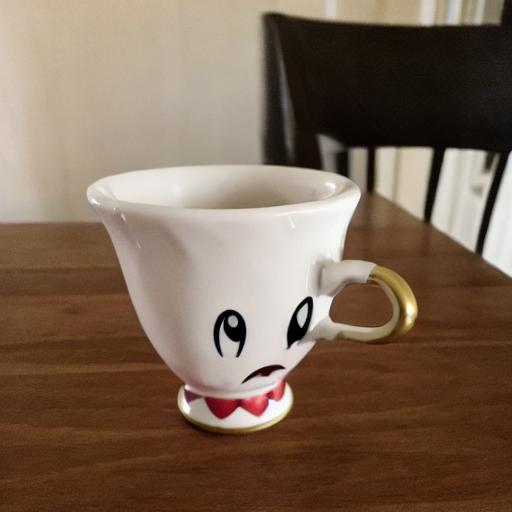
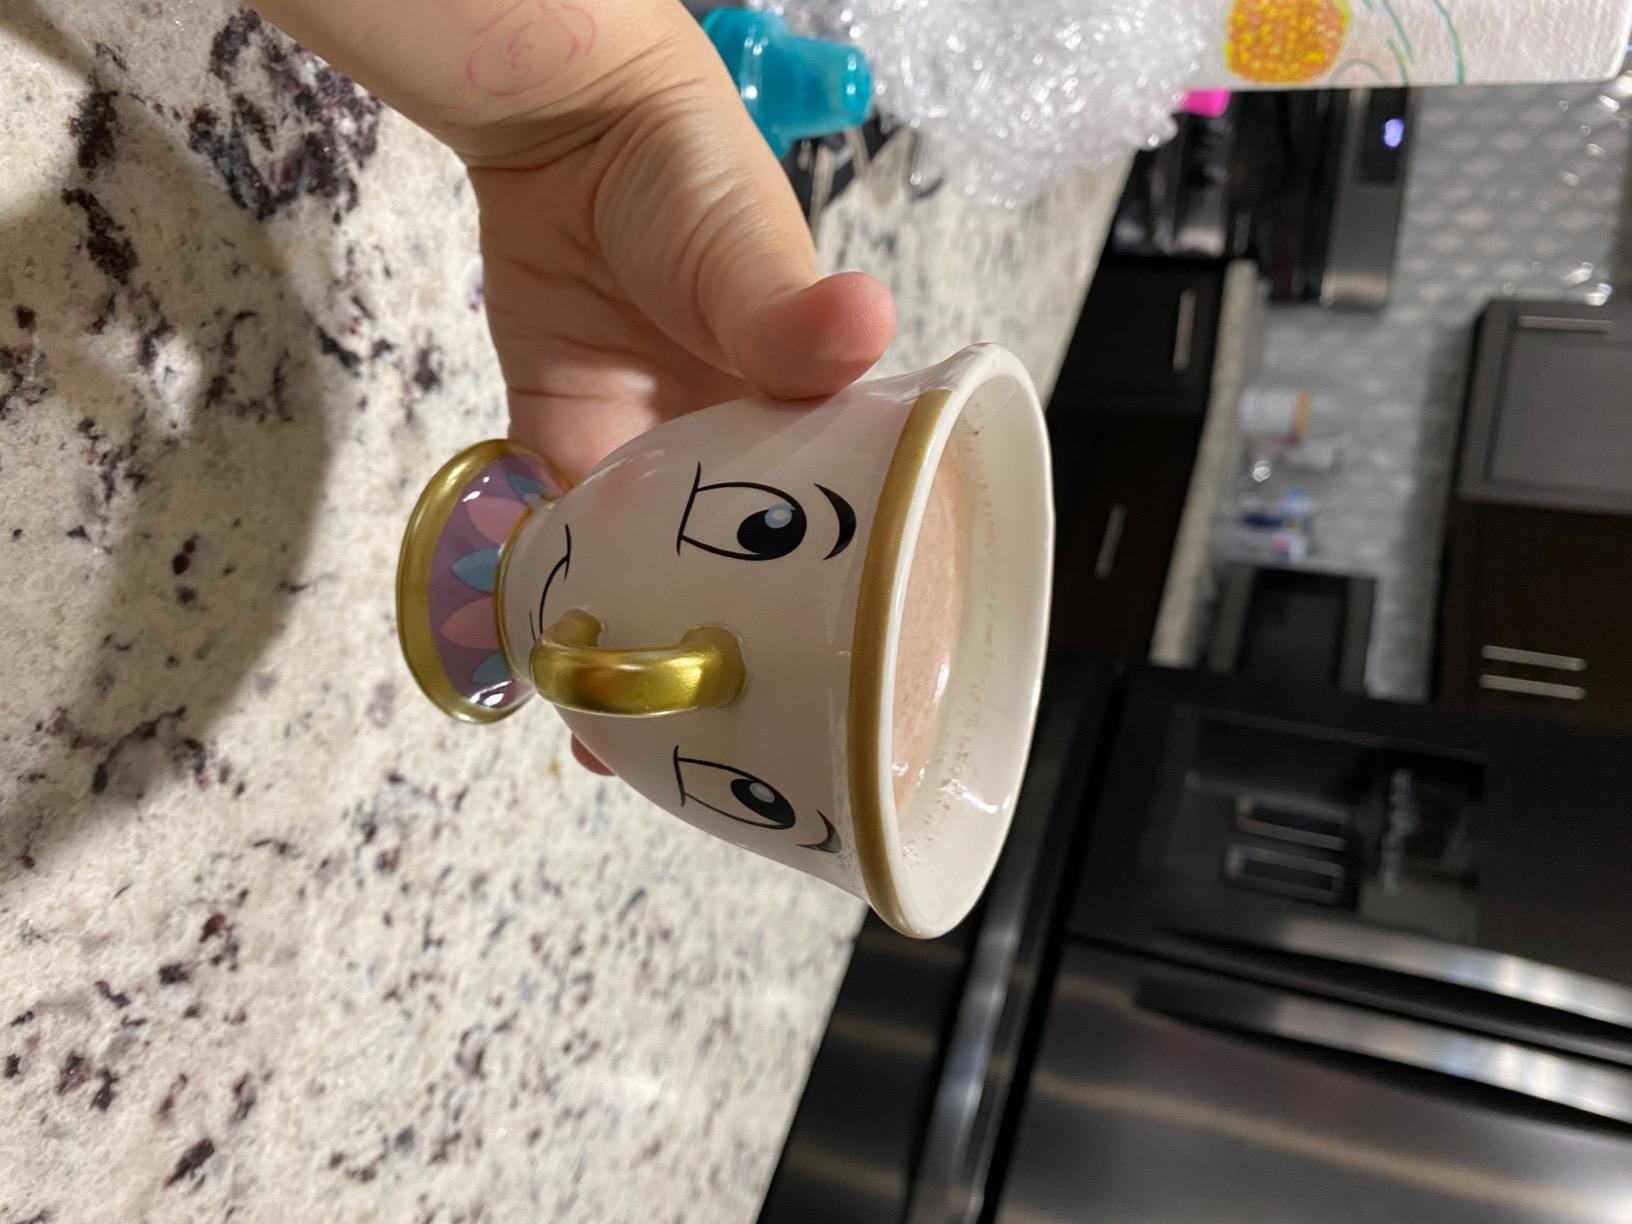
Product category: items_mug
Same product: no